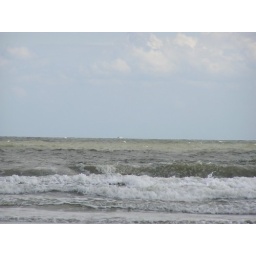
Sights of sand and shore - flora and fauna found in the Coastal Plain.